Coccolithophore

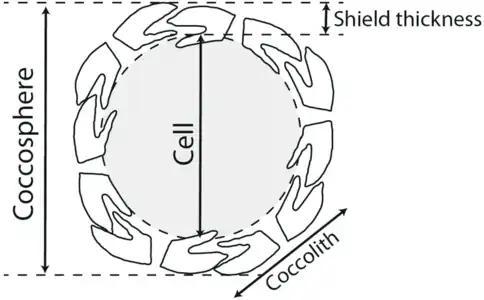
Coccolithophore cell surrounded by its shield of coccoliths. The coccolith-bearing cell is called the coccosphere.

Coccolithophores are spherical cells about 5–100 micrometres across, enclosed by calcareous plates called coccoliths, which are about 2–25 micrometres across. Each cell contains two brown chloroplasts which surround the nucleus.